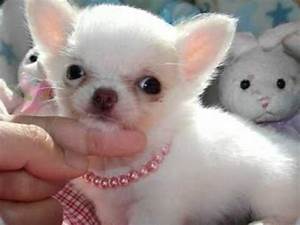
Label: dog